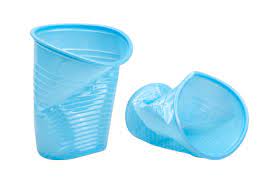
Waste category: plastic